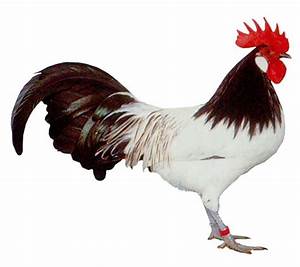
Label: gallina